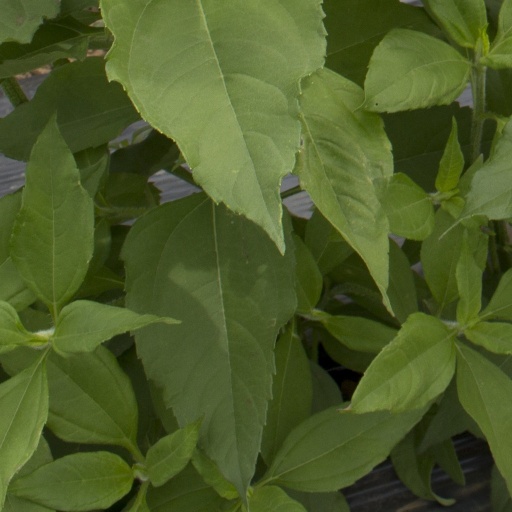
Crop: Jerusalem artichoke